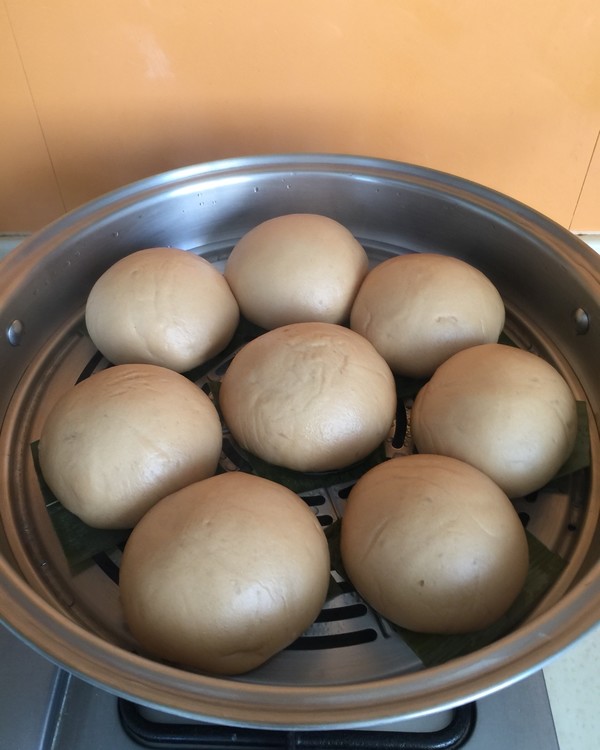
Label: trash